St Symphorien Military Cemetery

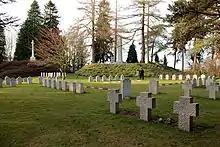
In the foreground, a collection of differently designed headstones in a green, mostly open, field surrounded by trees. In the background the German designed obelisk and British designed Cross of Sacrifice, each on raised hills, can be seen.

The German graves were grouped according to military unit. Every grave in each grouping receiving a similar headstone, but not necessarily the same as that in other groupings. There were a number of organizations in Germany that were particularly opposed to mass-produced identical headstones and by consequence the cemetery contains a number of differently styled headstones. The German headstones were carved from locally quarried stone, principally bluestone and Belgian Petit Granit. German officers were offered larger headstones to illustrate their higher military rank. The cemetery contains a number of German regimental memorials within the cemetery which were paid and provided by the city or town where the regiment was based.